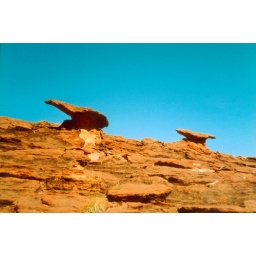
Details at the top of a rock hill in Mutawintji